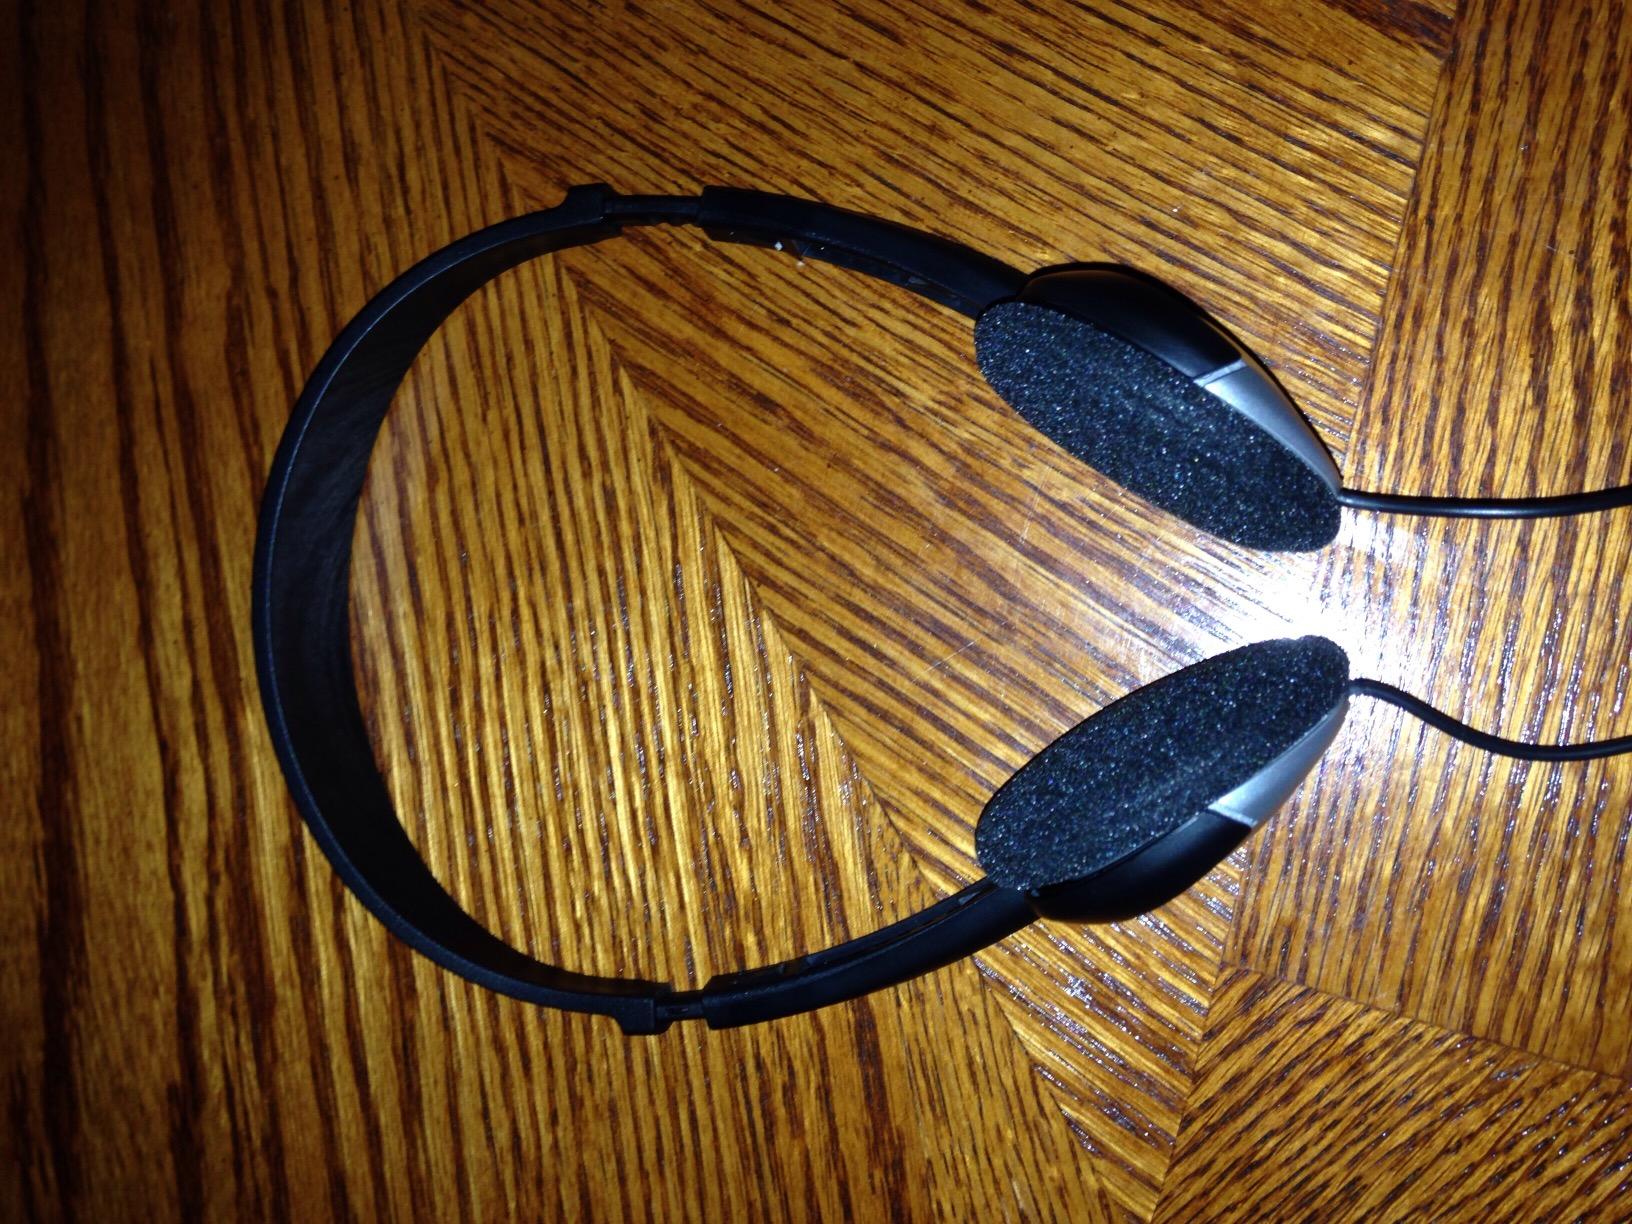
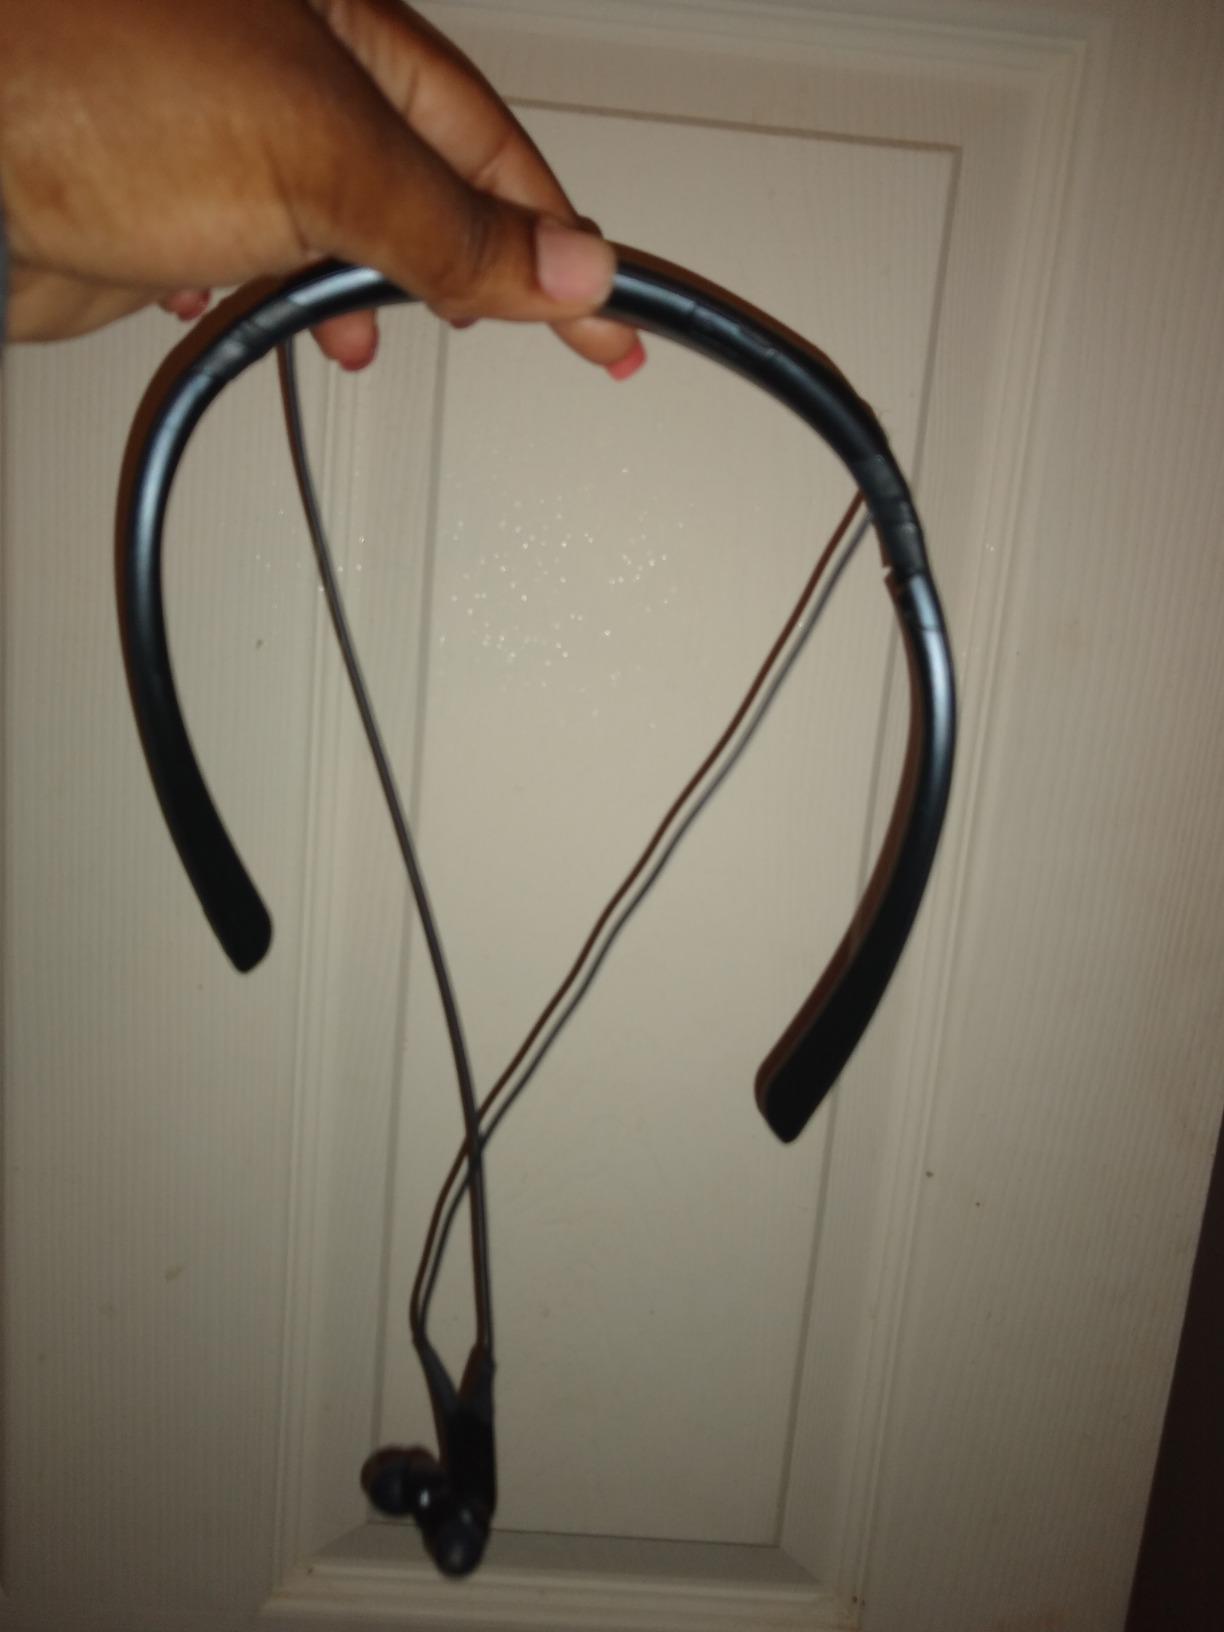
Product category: headphones
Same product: no